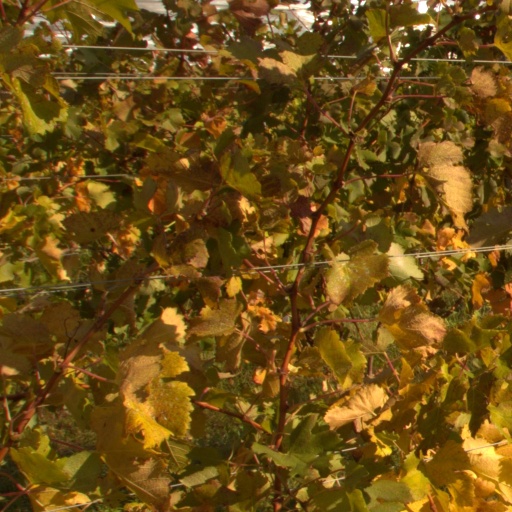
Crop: grape